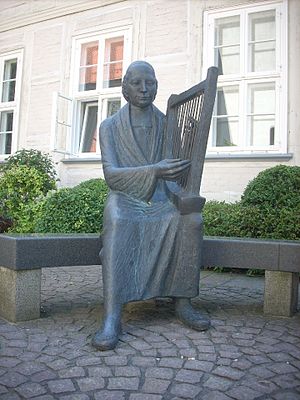
Philipp Spitta (teolog)
Philipp Spitta, mindesmærke i Burgdorf.
Karl Johann Philipp Spitta var en tysk gejstlig, far til musikvidenskabsmanden Philipp Spitta og teologen Friedrich Spitta.